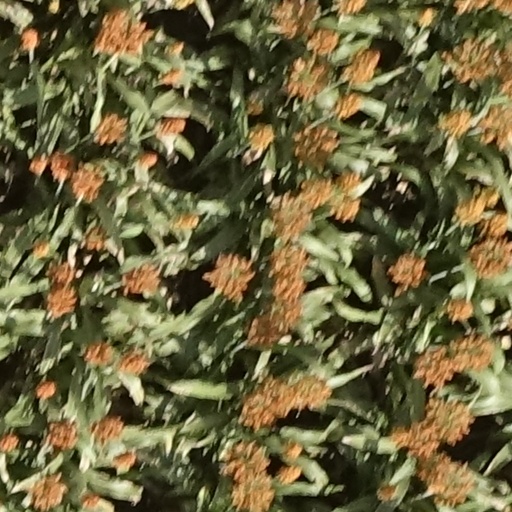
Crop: sorghum